Battle of Hampden

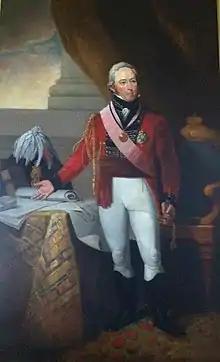
The British expedition to Maine was commanded by the Lieutenant Governor of Nova Scotia, Major General John Sherbrooke.

The expedition was under the overall command of Sir John Sherbrooke, who was then the lieutenant governor of Nova Scotia. Major General Gerard Gosselin commanded the army and Rear Admiral Edward Griffith Colpoys controlled the naval elements.